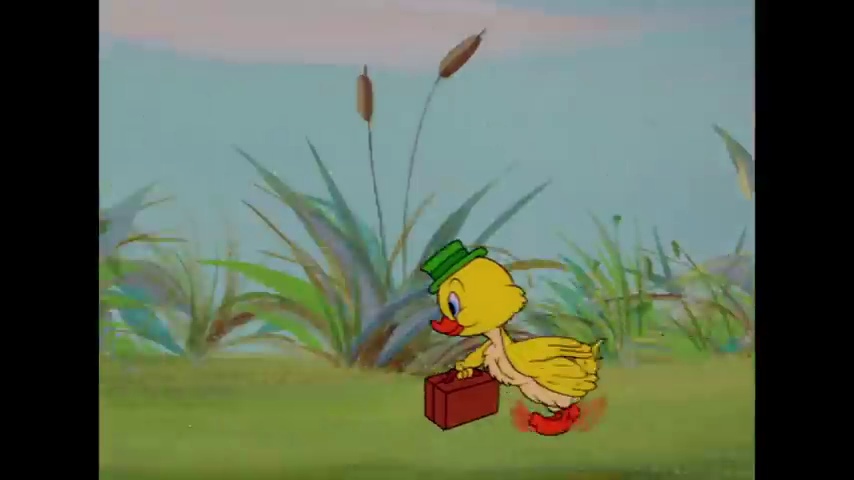
Portrait style: Cartoon Portrait